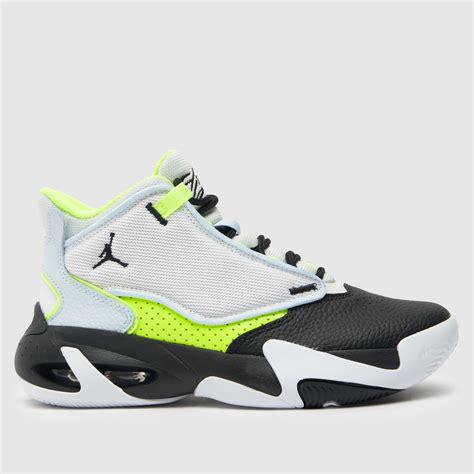
Brand: Jordan
Model: Max Aura 4